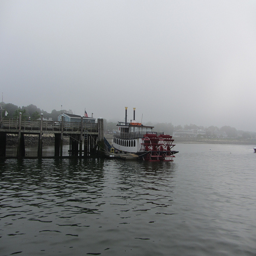
A boat floating next to a harbor under a foggy sky.
A ferry is docked while fog surrounds homes nearby.
A riverboat with large paddle wheels is moored at the dock.
It is a very cloudy and foggy day over the water
a boat in a large body of water with a sky in the background